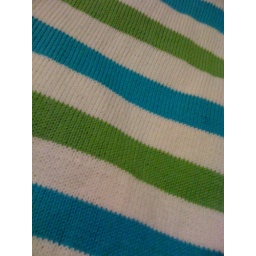
The left leg done, in green and blue stripes